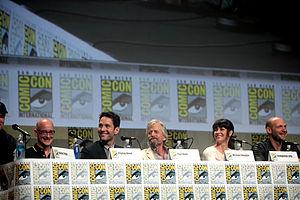
Ant-Man est un film de super-héros américain réalisé par Peyton Reed, sorti en 2015.